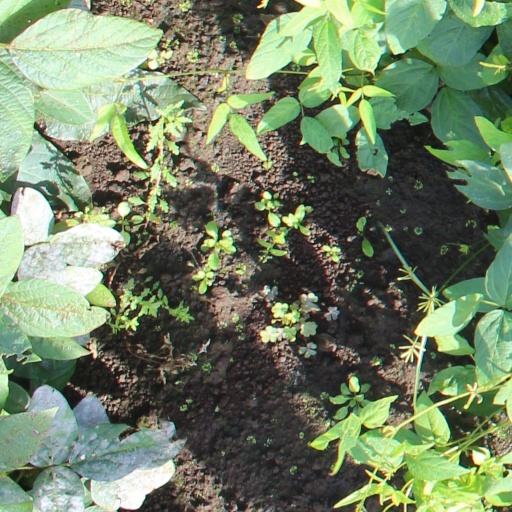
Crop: soybean